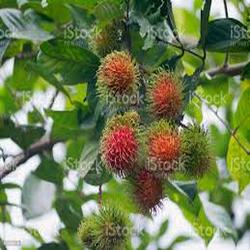
Label: Rambutan